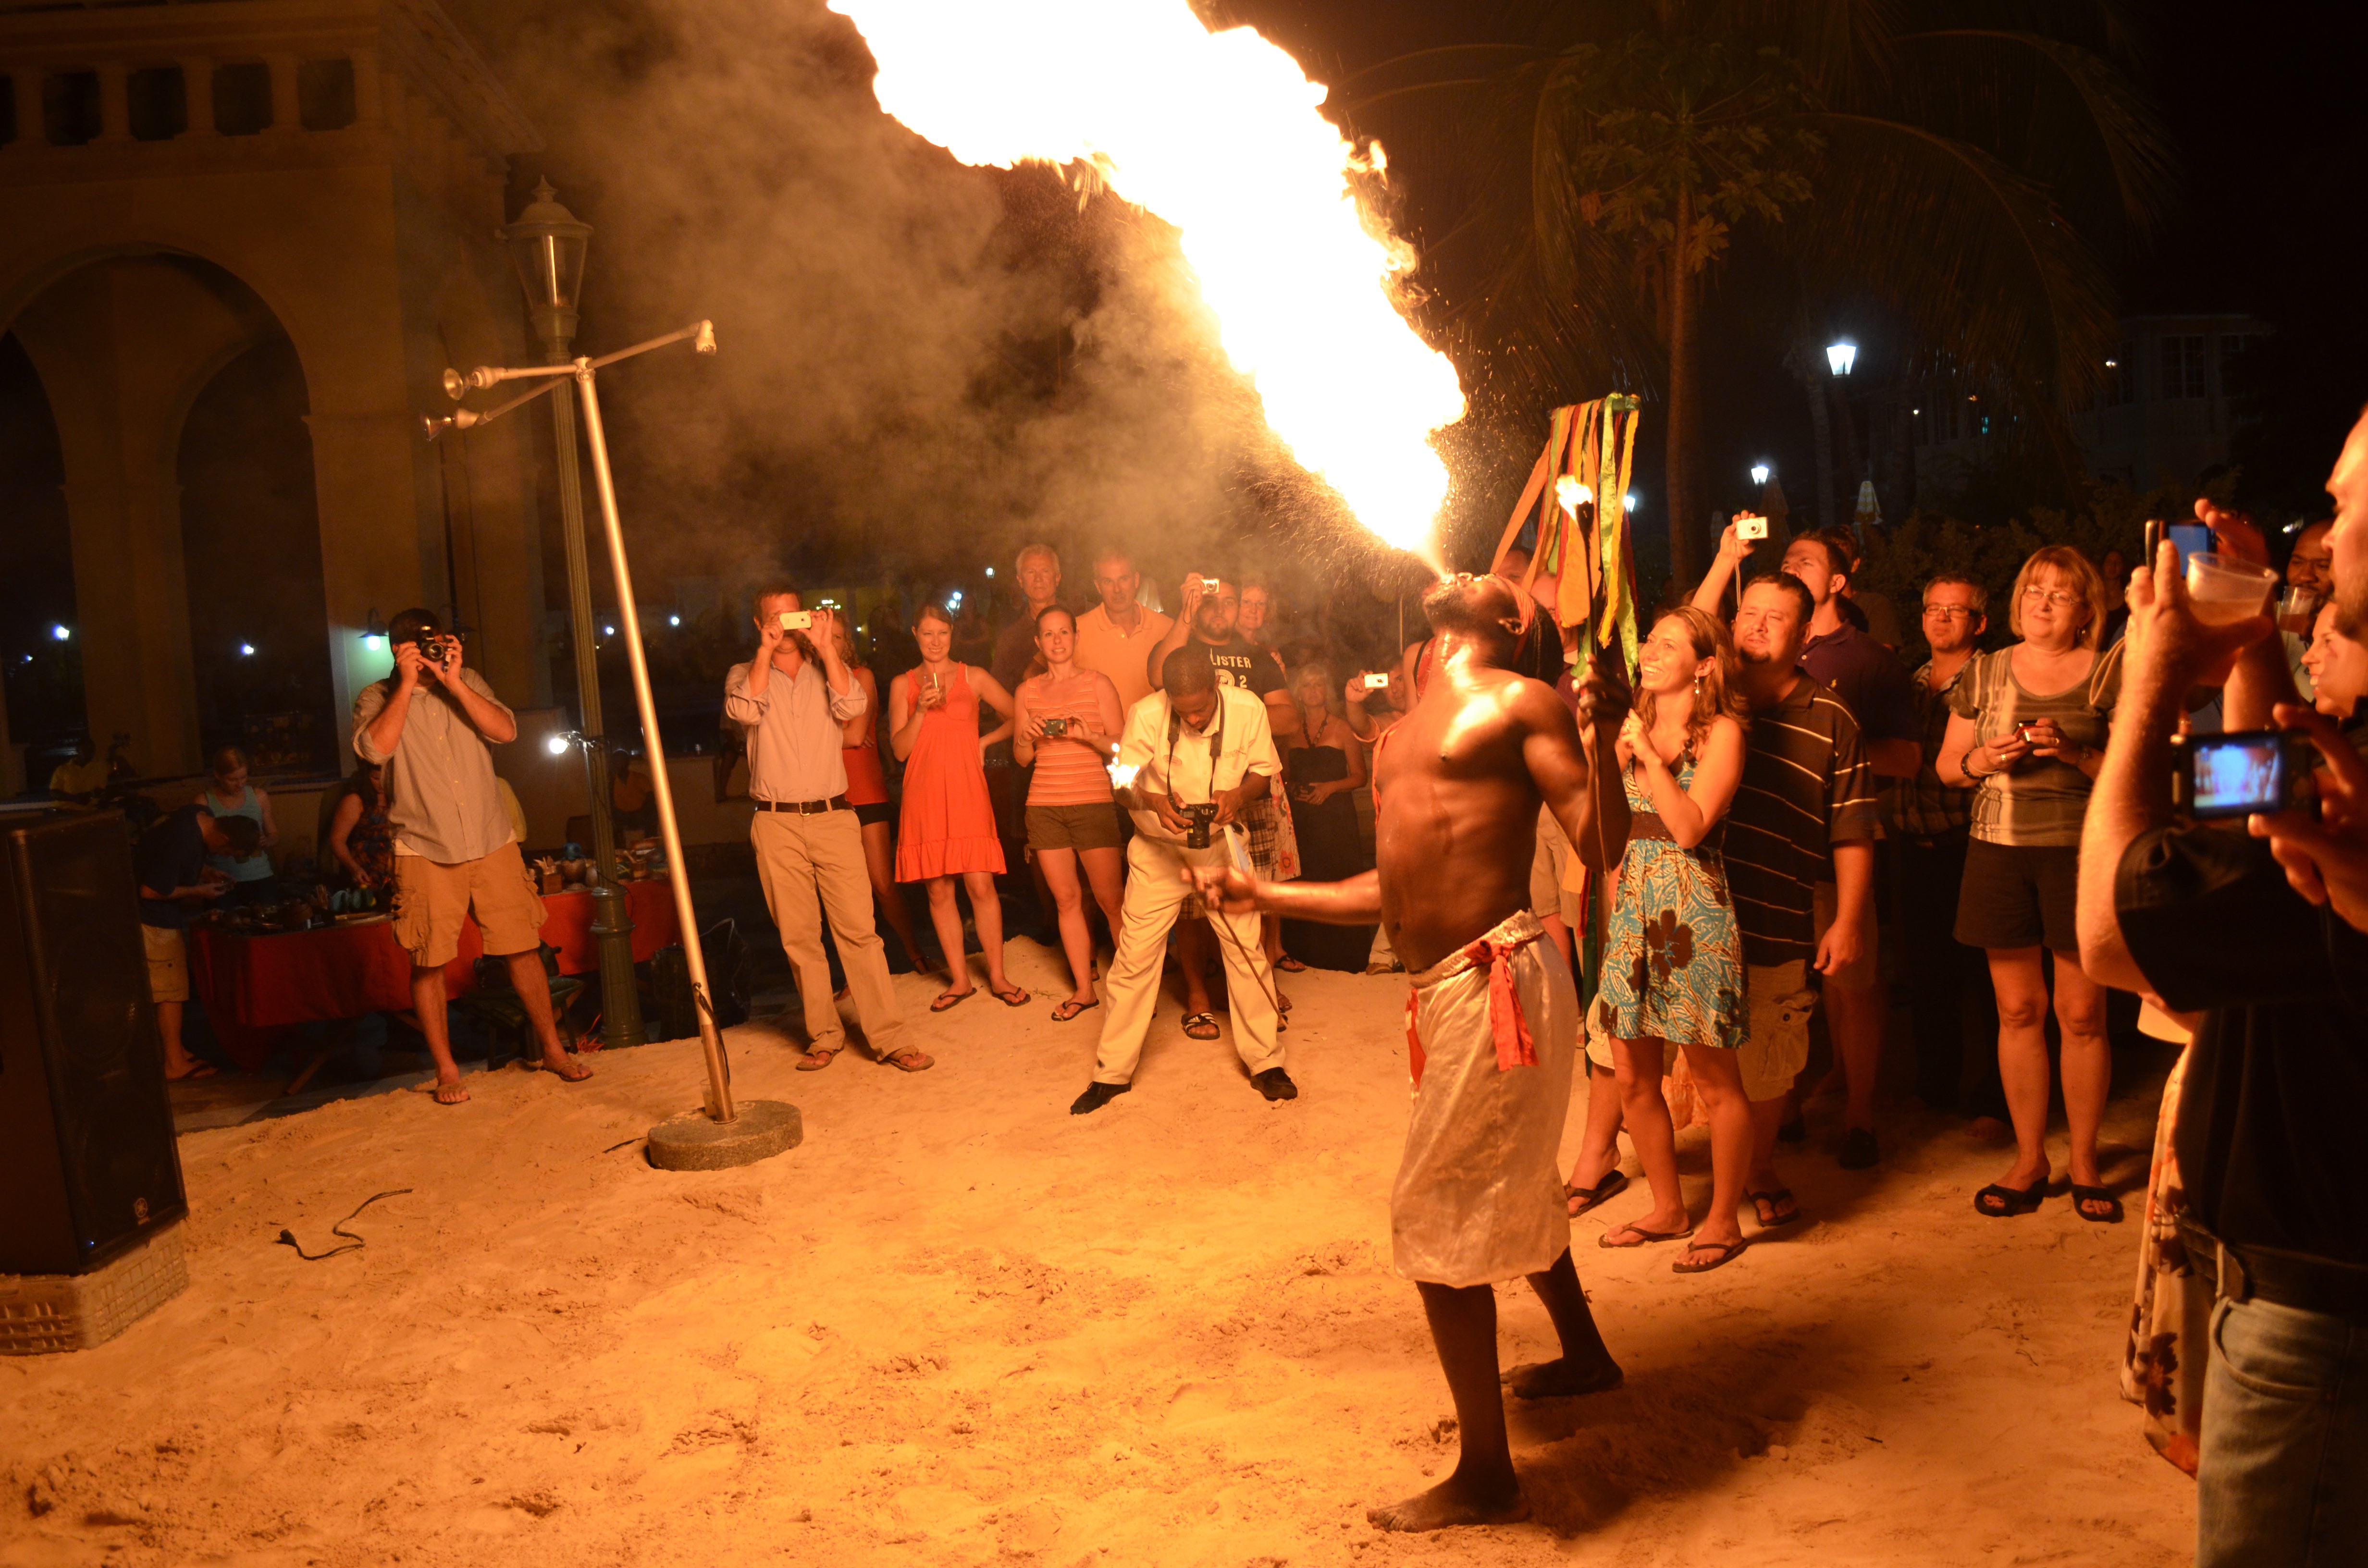
crowd, fire, bonfire, performance art, temple, musical theatre